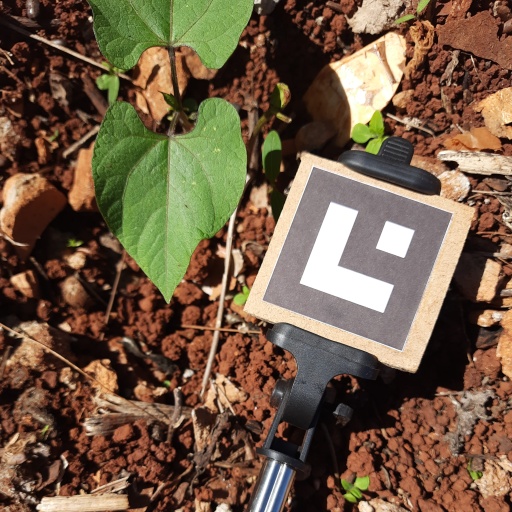
Observations: wavy surface, no eating holes, under sunlight